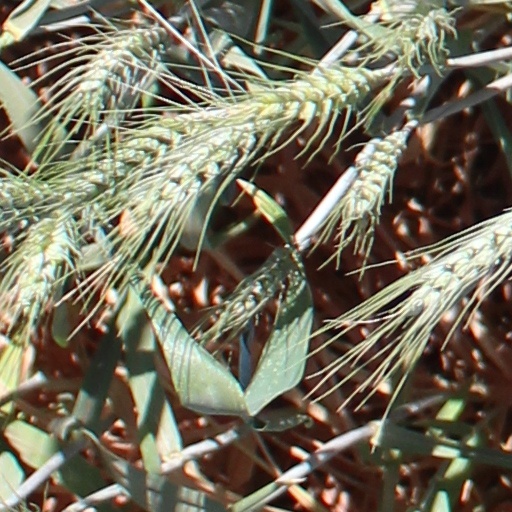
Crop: wheat